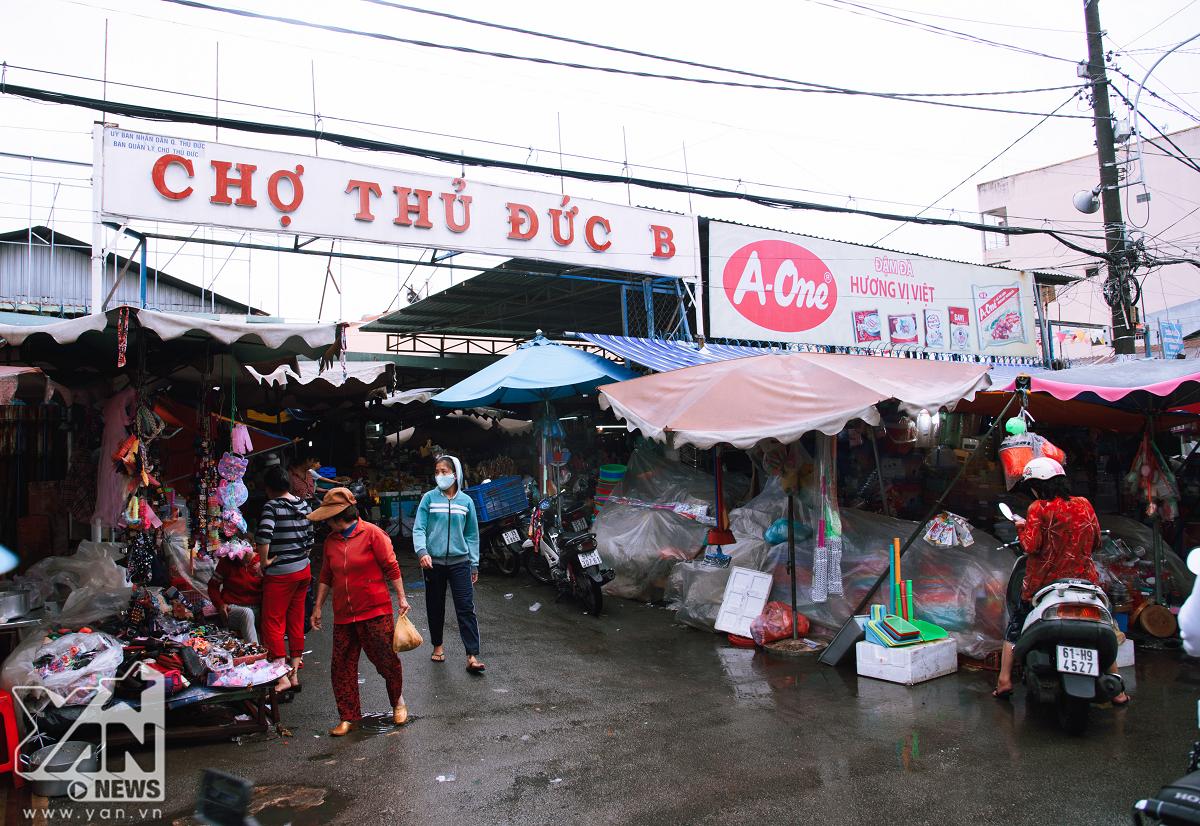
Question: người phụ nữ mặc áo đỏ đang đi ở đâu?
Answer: ở ngay cổng khu chợ thủ đức b